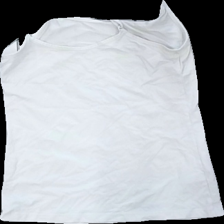
View: back
Type: Tank top
Category: Ladies
Brand: Lindex
Colors: White
Material: 100% nylone
Cut: Regular
Size: 36
Season: Summer
Stains: Major
Damage location: bottom left
Price range: <50
Recommended usage: Export
Description: vitt linne som är helt grått i färgen nu